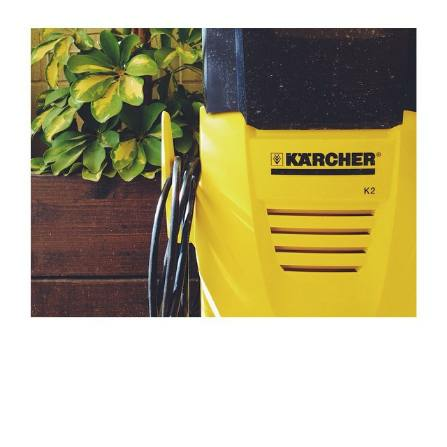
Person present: No